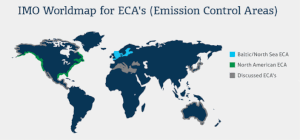
Zones ECA dans le monde, en vigueur et en discussion
Les zones de contrôle des émissions sont des zones maritimes dans lesquelles des contrôles plus stricts des navires ont été établis par l’Organisation maritime internationale pour réduire les émissions d’oxydes de soufre, d’oxydes d’azote et de particules. Ces zones sont appelées SECA, NECA, ou simplement ECA lorsqu'elles règlementent ces trois types de polluants.